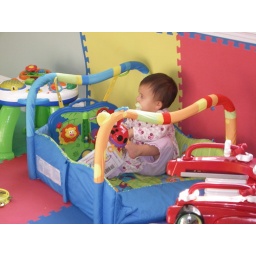
40 people in her house and C reads a book alone